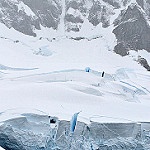
Label: glacier